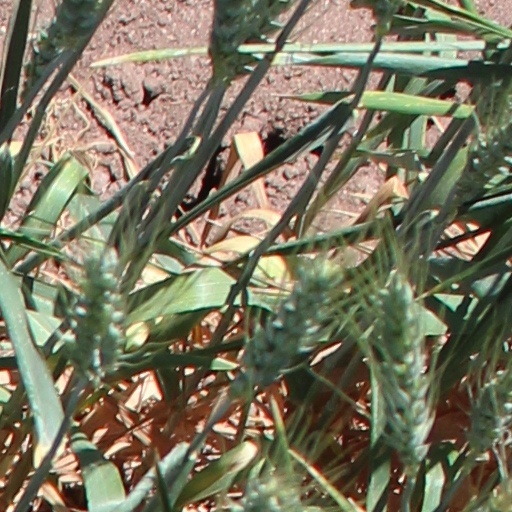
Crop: wheat